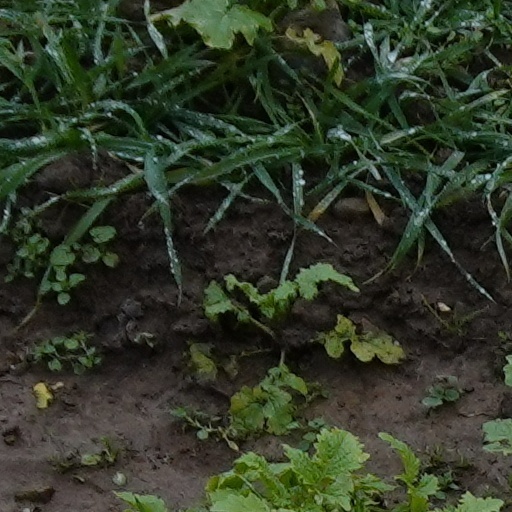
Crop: wheat